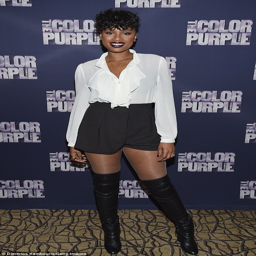
these boots were made for walking : celebrity rocked thigh - high leather boots to promote her debut in music theatre play friday